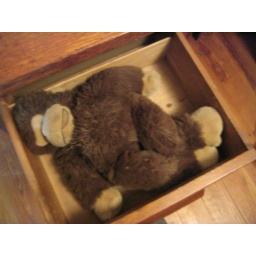
monkey in a box